Augusto Martínez Sánchez

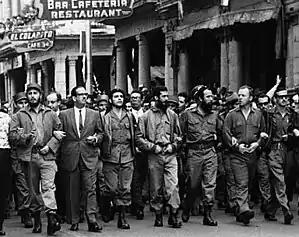
Photo was taken on March 5, 1960, in Havana, Cuba, at a memorial service march for victims of the La Coubre explosion. From left to right: Fidel Castro, Osvaldo Dorticós Torrado, Che Guevara, Augusto Martínez Sánchez, Antonio Núñez Jiménez, William Alexander Morgan and Eloy Gutiérrez Menoyo, marching to Colón Cemetery. (Sanchez: middle)

On March 29, 1962, he was appointed Judge of the Revolutionary Court that tried the participants in the Invasion of the Bay of Pigs on April 17, 1961. Commanders Juan Almeida Bosque, Guillermo García, Sergio del Valle, and Manuel Piñeiro were also members of this Court. He worked also with Piñeiro in the Ministry of the Interior.